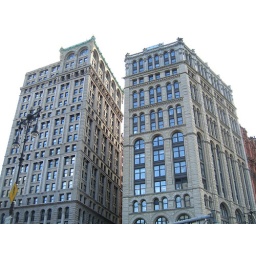
This office building just in front seem to echo the style as well as to frame lower Manhattan so beautifully.